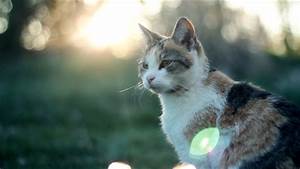
Label: cat